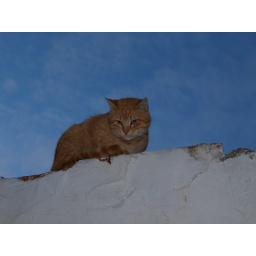
This orange cat happened to sit on the walls inside an alley in Sidi Bou Said.